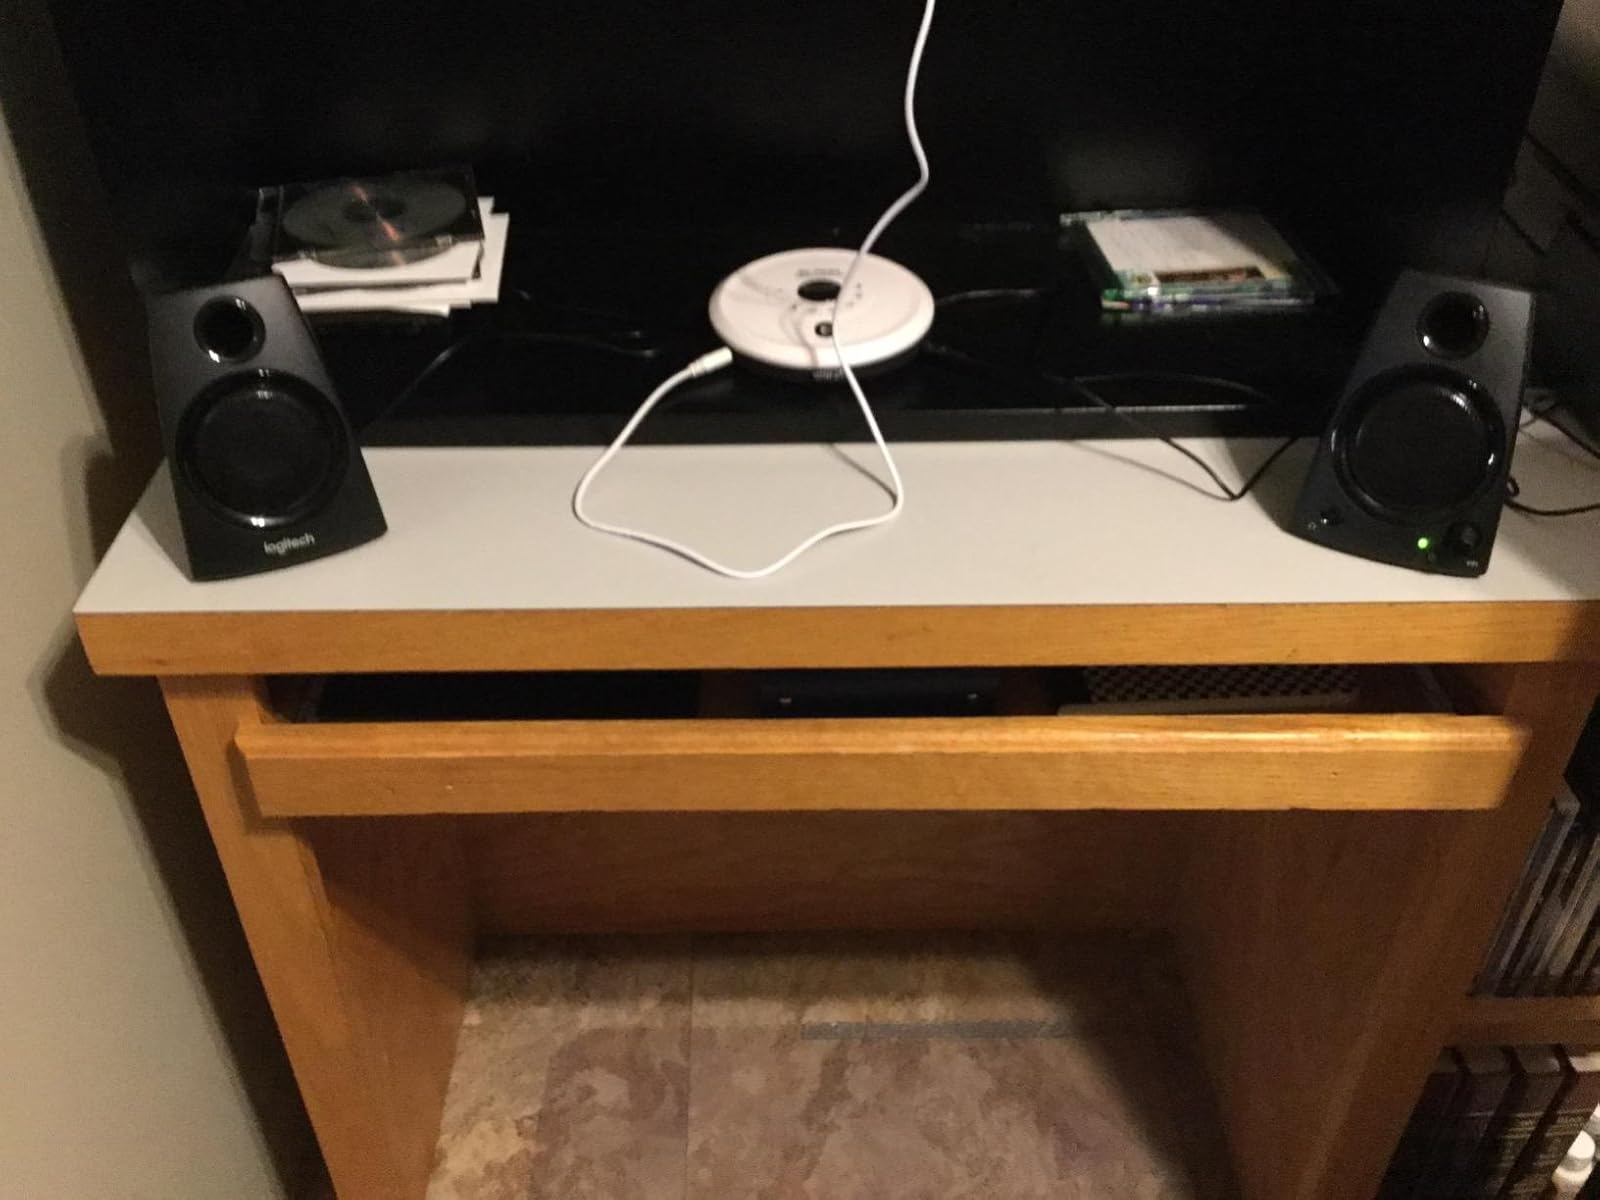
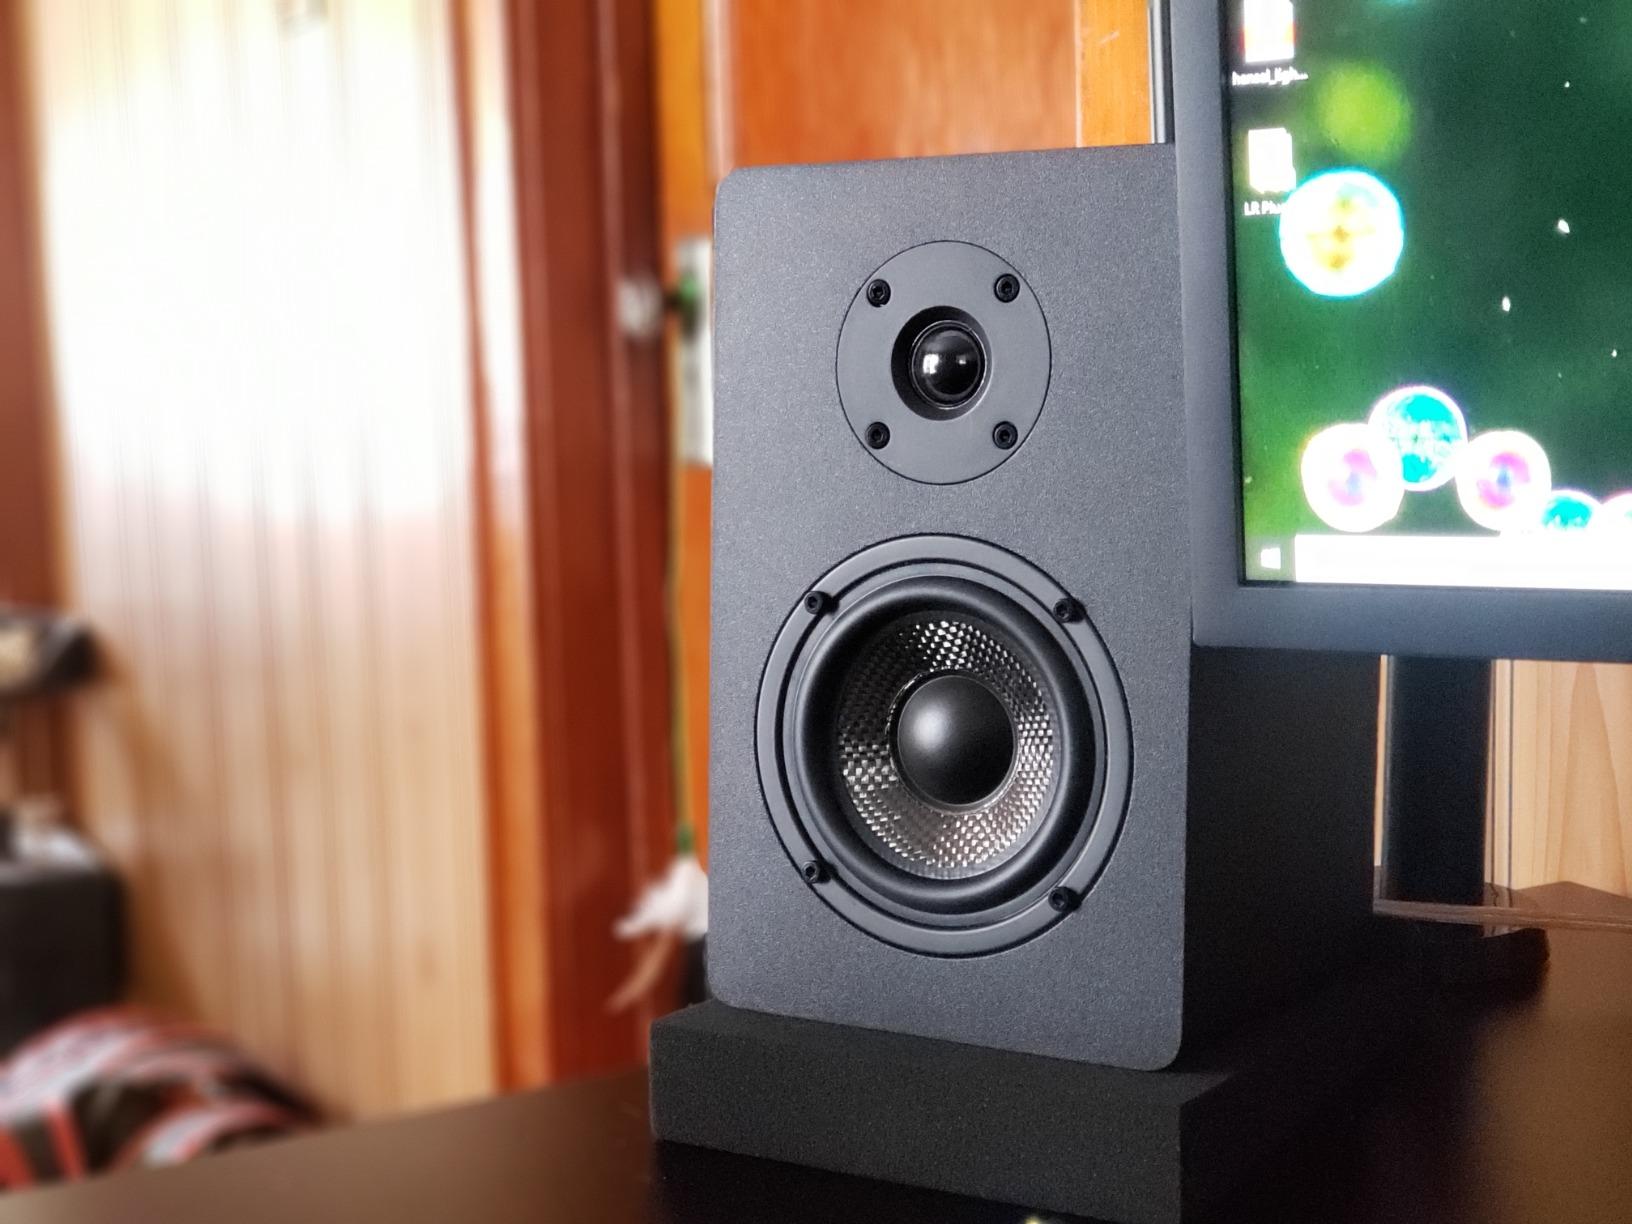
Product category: speaker
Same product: no